Describe the emotion expressed in this image:  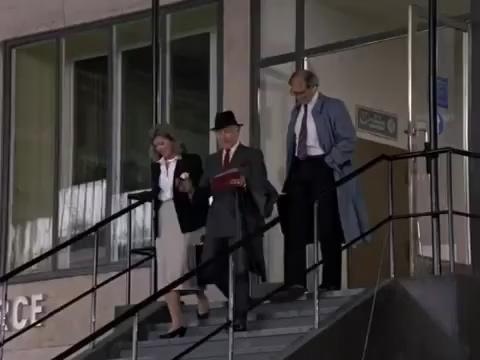
This person displays Suffering, valence and arousal with low intensity.